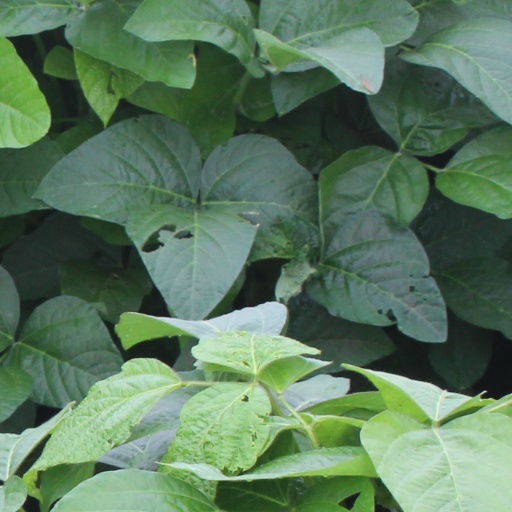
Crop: soybean